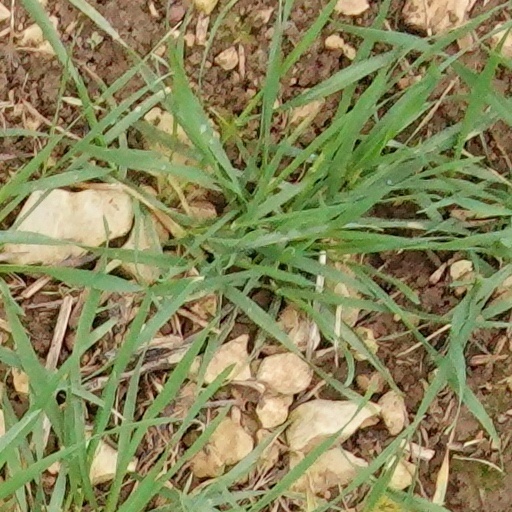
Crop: wheat